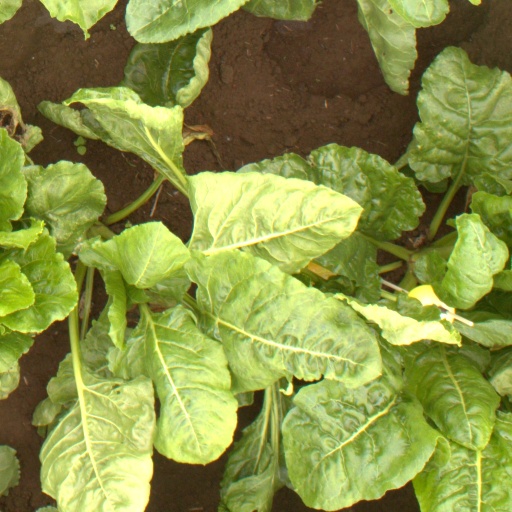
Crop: sugar beet